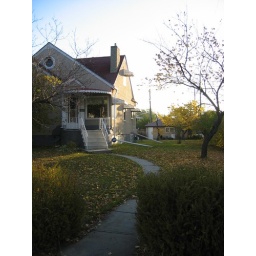
What the cute house looks like in fall.